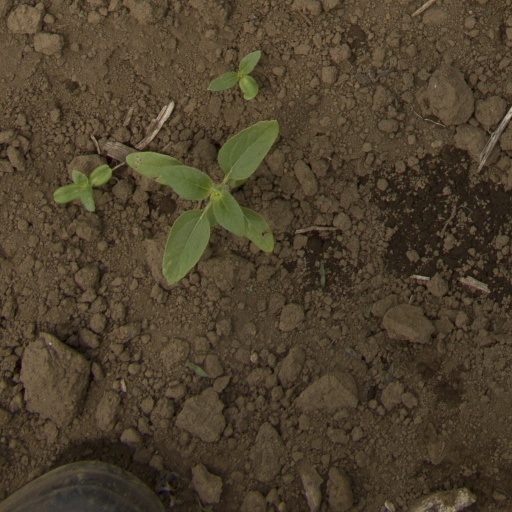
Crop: Jerusalem artichoke